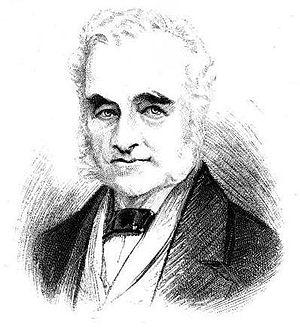
Le lieutenant-colonel George Gawler a été le deuxième gouverneur d'Australie-Méridionale, du 17 octobre 1838 au 15 mai 1841.